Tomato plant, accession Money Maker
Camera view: bottom (45 deg); turntable rotation: 270 degrees
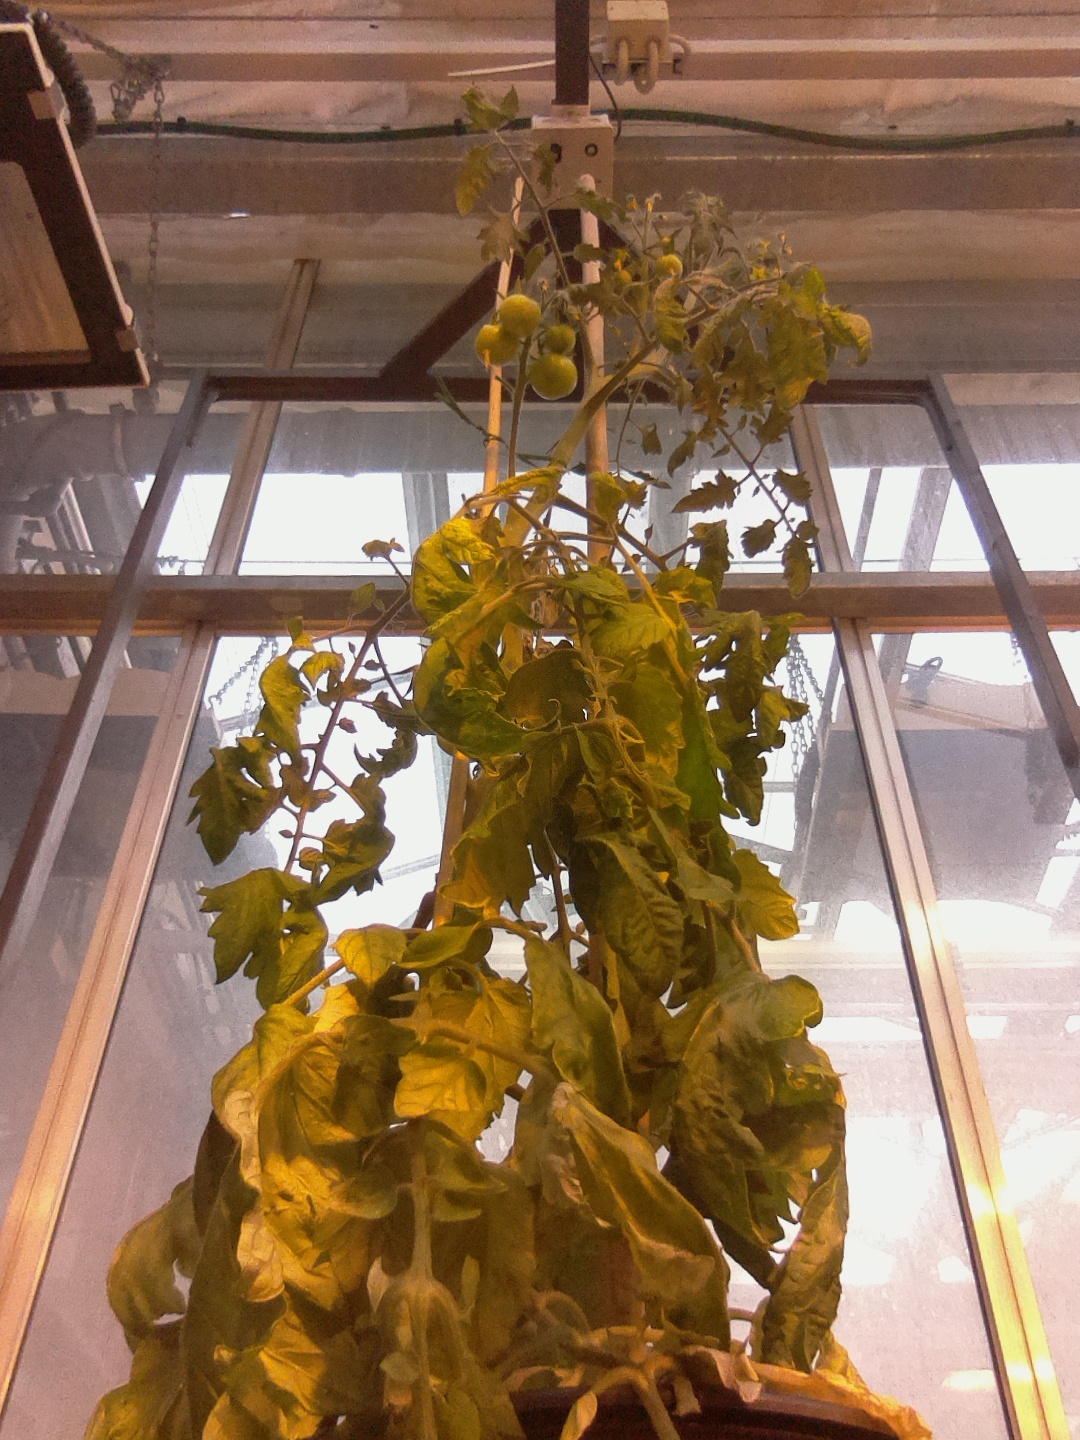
BBCH growth stage 72: 20%-30% of final fruit size